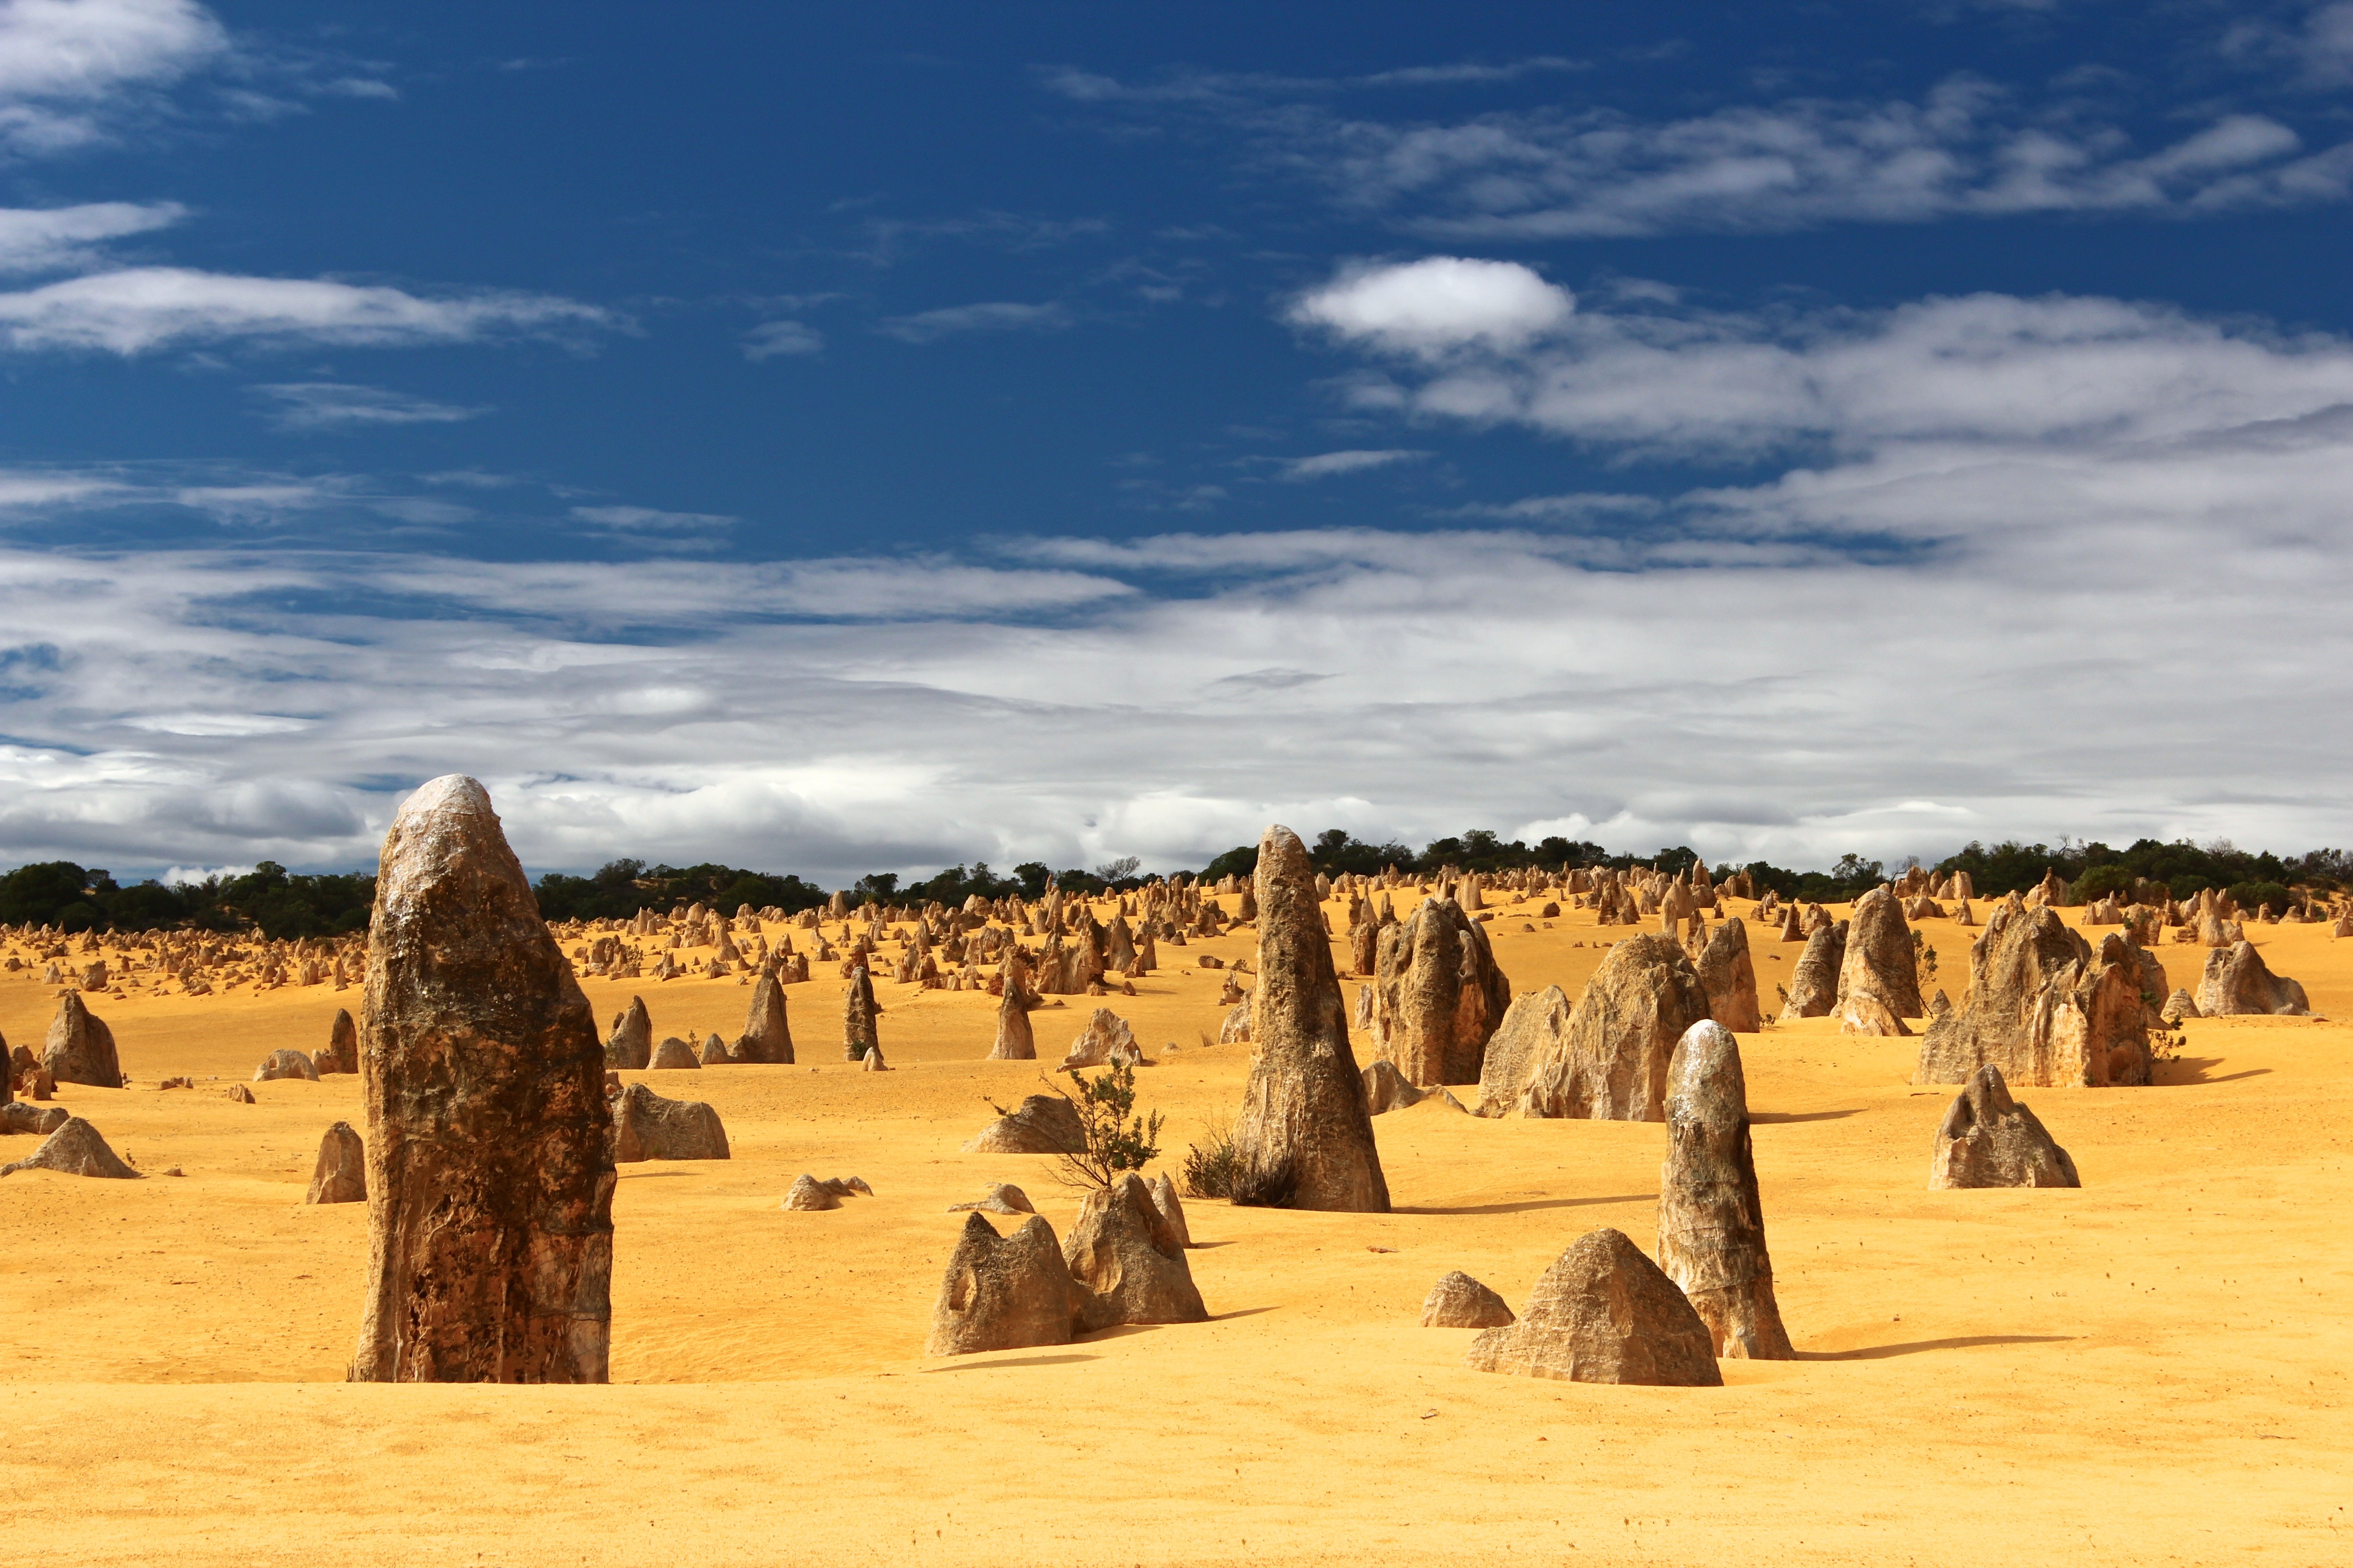
landscape, sand, rock, sky, desert, stone, formation, badlands, plateau, habitat, ecosystem, sahara, wadi, landform, erg, natural environment, geographical feature, aeolian landform